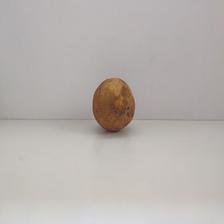
Size: Spoiled